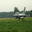
Label: airplane